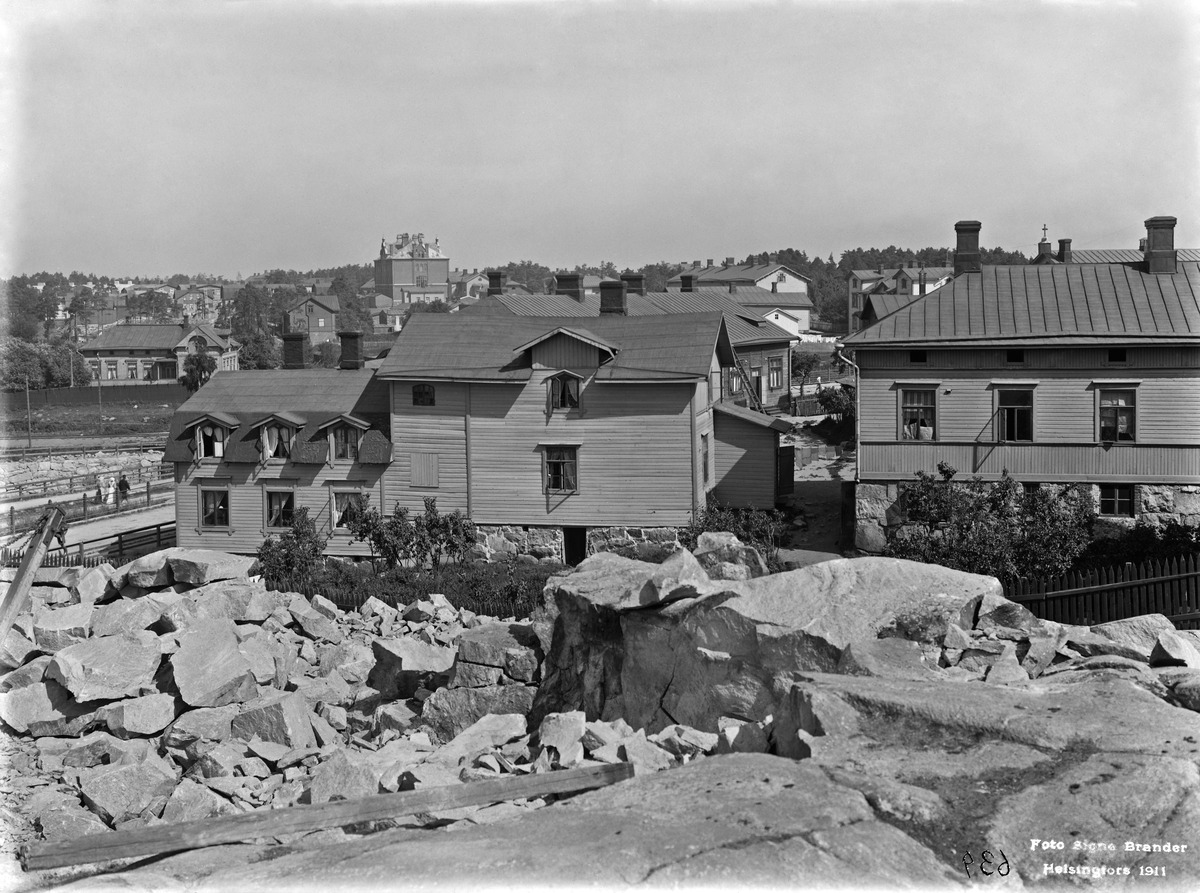
Pengerkatu 33, 35 (= Kinaporinkatu 3, 7)
sisällön kuvaus: Pengerkatu 33, 35 (= Kinaporinkatu 3, 7). Kivilouhos on Kinapori Pengerkatu 33 :n (=Kinaporinkatu 3) tontilla. Oikealla piharakennus, Itäinen Viertotie 57 (=Hämeentie 60). mustavalkoinen
Kuvaaja: Brander, Signe, valokuvaaja
Ajankohta: kuvausaika 1911
Paikka: Suomi, Uusimaa, Helsinki, Harju Helsinki, Kinaporinkatu 3, 7. Hämeentie 60
Aiheet: puurakennukset, kivenlouhinta, työmaat, rakentaminen